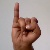
The image shows a hand gesture representing the letter 'I' in Indian Sign Language.